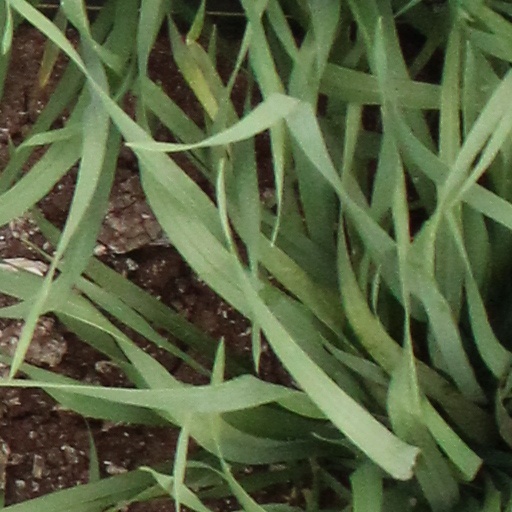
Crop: wheat